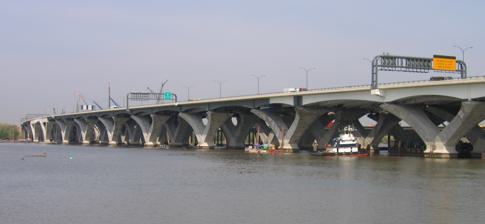
Building: Woodrow Wilson Bridge
Country: United States of America
Year built: 1961
Bascule bridge over the Potomac River This article is about the bridge in the Washington metropolitan area. For the bridge in Mississippi, see Woodrow Wilson Bridge (Jackson, Mississippi) . "Interstate 95 in the District of Columbia" redirects here. For the former I-95 in Virginia and Washington DC, see Interstate 395 (Virginia–District of Columbia) . Woodrow Wilson Bridge Woodrow Wilson Bridge in April 2007 Coordinates 38°47′36″N 77°01′54″W / 38.793396°N 77.03167°W / 38.793396; -77.03167 Carries 12 lanes of I-95 / I-495 , pedestrian traffic Crosses Potomac River Locale Alexandria, Virginia ; Washington, D.C. ; and Oxon Hill, Maryland Official name Woodrow Wilson Memorial Bridge in April 2007 Other name(s) Wilson Bridge Maintained by Virginia Department of Transportation and Maryland State Highway Administration Characteristics Design Double-leaf bascule bridge Total length 6,736 feet (2,053 m) Clearance below 70 feet (21 m) History Opened December 28, 1961 (original span) June 10, 2006 ; 18 years ago ( June 10, 2006 ) (new outer loop span) May 30, 2008 ; 16 years ago ( May 30, 2008 ) (new inner loop span) Closed 1961 span closed July 15, 2006. Demolished August 29, 2006. Statistics Daily traffic Approx 250,000 vehicles/day Location The Woodrow Wilson Memorial Bridge , also known as the Woodrow Wilson Bridge or the Wilson Bridge , is a bascule bridge that spans the Potomac River between Alexandria, Virginia and Oxon Hill, Maryland in Prince George's County, Maryland . The original bridge was one of only a handful of drawbridges in the Interstate Highway System . It contained the only portion of the Interstate System owned and operated by the federal government until construction was completed and it was turned over to the Virginia and Maryland departments of transportation. The Wilson Bridge carries Interstate 95 (I-95) and I-495 Capital Beltway . The drawbridge on the original span opened about 260 times a year, frequently disrupting traffic on a bridge that carried about 250,000 cars each day. The new, higher span requires fewer openings. The bridge's west abutment is in Virginia, a small portion is in Washington, D.C. , and the remaining majority of it is within Maryland (because that section of the Potomac River is within Maryland's borders). About 300 feet (91 m) of the western midspan portion of the bridge crosses the tip of the southernmost corner of the District of Columbia. It is the only bridge in the US that crosses the borders of three state-level jurisdictions (DC, Maryland, and Virginia). The section in Washington DC is also the shortest segment of Interstate Highway between state lines. The bridge is named for the 28th president of the U.S., Woodrow Wilson (1856–1924), a native of Staunton, Virginia . While he was president, Wilson reportedly spent an average of two hours a day riding in his automobile to relax or to "loosen his mind from the problems before him". President Wilson was an advocate of automobile and highway improvements in the U.S. In 1916, he said, "My interest in good roads is [...] to bind communities together and open their intercourse, so that it will flow with absolute freedom and facility". Original bridge The original Wilson Bridge from the north in 1991 A bridge at Jones Point was first proposed by the District Highway Department in August 1952 as part of a study of Potomac River bridge crossing needs. The bridge linked to US Route 1 and the Henry G. Shirley Memorial Highway in Virginia. In Prince George's County, Maryland , the bridge would connect with Overlook Avenue and Chesapeake Street. It was also intended to link with the proposed extension of the George Washington Memorial Parkway /Anacostia–Kenilworth Parkway (later built as the southern leg of the Anacostia Freeway ) in Prince George's County (authorized by Congress in 1930 but never built) and the Inter-County Metropolitan Freeway (proposed in 1944 and later planned and constructed as the Capital Beltway ). The Regional Planning Council approved construction of the bridge just four months later. The bridge won the backing of Representative Joel Broyhill of Virginia, who championed legislation funding its construction in Congress. By November 1953, the US Department of the Interior had also recommended its construction. Congress authorized construction of the bridge on August 17, 1954, and President Dwight D. Eisenhower signed the measure into law later that month. The original and new spans side-by-side in 2007 The bridge received its name through the efforts of Representative Burr Harrison , a Virginian who sought to honor the 100th anniversary of the birth of Woodrow Wilson. Eisenhower signed this legislation into law on May 22, 1956, as part of a bill authorizing initial funding for the bridge. Construction of the bridge began in September 1958, and it opened to traffic on December 28, 1961. Edith Wilson , Wilson's widow, died that very morning; she was supposed to have been the guest of honor at the bridge's dedication ceremony. The 5,900-foot (1,800 m)5,900-foot (1,798 m) bridge included a bascule bridge to allow large, ocean-going vessels access to the port facilities of Washington DC. It had six traffic lanes and was designed to handle 75,000 vehicles a day. By 1999, the old Wilson Bridge was handling 200,000 vehicles a day, more than 2.6 times the original design capacity. The bridge had serious maintenance problems and underwent continuous patchwork maintenance beginning in the 1970s. It was completely redecked in 1982 and 1983. The Wilson Bridge at night One of the reasons for the inadequate design was that it was not originally planned to be part of the major north–south I-95 , but rather, as part of the circumferential Capital Beltway . I-95 was planned to bisect the Capital Beltway with a shorter through-route, extending north from Springfield, Virginia , across the Potomac River, through downtown Washington DC, and the northeastern section of DC, and into Maryland to reconnect with the beltway near College Park, Maryland . While the portions in Virginia and in DC south of New York Avenue were built, the remaining segment—designated the Northeast Freeway —was opposed by residents, and construction was canceled in the late 1970s. The portion north of Springfield was designated as a spur, I-395 (Shirley Highway). The eastern half of the Capital Beltway was additionally signed as I‑95. Traffic was also boosted by growth in the Washington metropolitan area and increases in suburb-to-suburb commuting . Because housing costs in Prince George's County, Maryland , are much lower than in Northern Virginia —which saw enormous job growth in recent decades—tens of thousands of workers commute daily over the bridge, a situation not anticipated when it was constructed. After the highway on both sides of the bridge was widened to eight lanes, the six-lane bridge became a daily bottleneck as heavy traffic slowed in order to funnel into fewer lanes. Two incidents demonstrated this. On November 11, 1987, a snowstorm snarled traffic; many commuters ran out of gas and spent the night in their vehicles on the bridge. In November 1998, the bridge was closed for several hours during the afternoon rush hour when Ivin L. Pointer engaged police in a seven-hour standoff, creating 20-mile (32 km) traffic backups. (Pointer jumped off the bridge, but survived the fall.) Replacement bridge Construction The underside of the bridge as it travels over Jones Point Park in Alexandria, Virginia Maryland, Virginia, and federal highway officials had been confronting the problems and exploring alternatives for many years. After considerable study and public debate, officials chose a plan that would double the capacity and increase the height of the drawbridge to reduce the frequency of openings. The new bridge would include two side-by-side drawbridges with a total of 12 lanes and 70 feet (21 m) of vertical navigational clearance at the draw span. The project also included an extensive redesign and reconstruction of the Capital Beltway as it approached the new bridge from the Maryland and Virginia sides. Construction began on the replacement facilities and approaches in 1999. Bridge construction began in October 2000 with the commencement of a dredging contract. On May 17, 2001, the Maryland State Highway Administration (MSHA) issued notice to proceed for the foundations contract. The preconstruction conference for the bridge superstructure contract was held on September 11, 2001. The events of the day , including the crash of American Airlines Flight 77 into the nearby Pentagon , caused the evacuation of the bridge foundation construction crews and disrupted the preconstruction meeting. On December 16, 2001, MSHA received only one bid (which was more than 70 percent above the engineer's estimate), and the bid was ultimately rejected. In total, the work was executed by 26 prime contractors and 260 subcontractors. Detonation of the approach span of the old Wilson Bridge The majority of the highway project was completed by 2009, and the upgraded Telegraph Road interchange was completed in early 2013. The Wilson Bridge project received numerous awards, including four American Road and Transportation Builders Association (ARTBA) national awards for environmental excellence, the American Society of Civil Engineers (ASCE) Outstanding Projects and Leaders (OPAL) award, the Gustav Lindenthal Award, the Marvin M. Black Excellence in Partnering award, and the ACEC Grand Award. Starting in 2001 with a Federal Highway Administration (FHWA)-approved financial plan budget of $2.44 billion (equivalent to $4.02 billion in 2023 ), the project completed its financial close in early 2015 at $2.36 billion (equivalent to $3.87 billion in 2023 )—$86 million (equivalent to $141 million in 2023 ) below its original budget after more than 10 years of construction. The first new, six-lane Potomac River bridge opened for northbound Outer Loop traffic on June 10, 2006, with only minor delays (the lane striping of the bridge and approach did not initially match up). The first car to cross was a Toyota Corolla . On July 16, 2006, at midnight, traffic from the Inner Loop of the beltway was rerouted to the future Outer Loop express lanes for two years. The original 1961 bridge was demolished at 12:35 am, on August 29, 2006, to make room for completion of the six-lane Inner Loop bridge, located between the original bridge and the new Outer Loop span. Local commuter Daniel Ruefly was given the honor of initiating the detonation after he won a contest where he was judged the driver to have suffered the most over the years from the bridge's congestion, with an estimated combined total of two and a half years spent in traffic caused by the bottleneck at the bridge. The airspace above the bridge, and the beltway in both directions, were closed for the detonation, which happened 36 minutes behind schedule. The second bridge span was dedicated on May 15, 2008, and on May 30, 2008, Inner Loop traffic was shifted onto it. After the completion of the Wilson Bridge project, the state of Maryland and the commonwealth of Virginia became the joint owners of the completed bridge, and both states exercise joint responsibility and oversight of bridge activities, maintenance, and operations. The District of Columbia , a jurisdiction that once had ownership rights to the 1961 Wilson Bridge span, relinquished future ownership rights and responsibility for the new bridge. Additionally, DC granted a permanent easement to Maryland and Virginia for the portion of the bridge located within its boundaries. Use and features The operator's tower on the bridge. It is located in the small section within Washington DC. Of the 12 lanes, six are used for local traffic. Four lanes, isolated from the local lanes, are used for through traffic. The bridge design allows for the remaining two lanes to be used by Washington Metro or other mass transit, though there are no current plans to do so. The consultant team for the main bridge over the Potomac River included engineers of record Parsons Transportation Group ; bridge architect Miguel Rosales of Rosales + Partners; Consulting engineers were A. Morton Thomas & Associates, Inc.; Mueser Rutledge Consulting Engineers provided Geotechnical engineering; Subconsultants Finley McNary Engineers (piers); and Hardesty & Hanover , LLP (bascule span). Project management was provided by WSP USA , Rummel, Klepper & Kahl LLP, and URS Corporation . Image of Woodrow Wilson at the west (Virginia side) end of the bridge. A duplicate is located at the east end on the Maryland side. The northern span of the bridge also includes pedestrian and bike passage, separated from traffic by safety barriers. The path, which opened on June 6, 2009, is about 12 feet (3.7 m) wide and 1.1 miles (1.8 km) long, with "bump-out" areas where users can stop to observe views of Washington and Old Town Alexandria . The new spans are 20 feet (6.1 m) higher than the old bridge, high enough to allow most boats and small ships to pass underneath without having to raise the bridge and reducing the projected number of annual traffic-hindering openings from about 260 to about 60. According to a draft executive summary released in December 2022 by the Virginia Department of Rail and Public Transportation for their I-495 Southside Transit/TDM study, the Woodrow Wilson Bridge has "future accommodation for potential future rail transit". An extension of the Blue Line across the bridge was also proposed at the same time. 2012 aerial view of Wilson Bridge and its environs. Alexandria, Virginia, is to the left and Oxon Hill, Maryland, is to the right, with National Harbor, Maryland , at bottom right. The Blue Plains section of DC is in the upper center-right portion. Gallery View across the bridge from the Maryland side Construction of interchange on the Maryland side in 2007; the bridge is just to the left The architecture beneath the Wilson Bridge Painting application on the new span Woodrow Wilson Bridge at Sunset, as seen from Marina Park, Alexandria, Virginia Welcome to Virginia sign on the Inner Loop over the Wilson Bridge. A short stretch of the bridge just before this sign is in DC . Welcome to Maryland sign on the Outer Loop over the Wilson Bridge. Virginia–DC border marked on the bridge DC–Maryland border marked on the bridge The Wilson Bridge open for the passing of a vessel, as seen from Alexandria, Virginia Traffic flowing across the Woodrow Wilson Bridge See also Transport portal Engineering portal Virginia portal Maryland portal CTI Consultants List of crossings of the Potomac River References